Hoc Mazarin

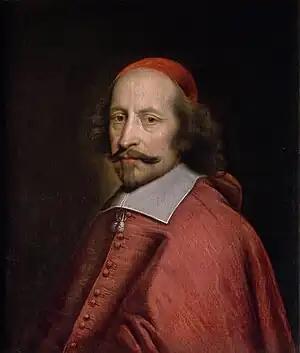
Cardinal Mazarin

Hoc Mazarin is named after Italian prelate Cardinal Mazarin (1602–1661), who served as the chief minister to the kings of France, Louis XIII and Louis XIV, from 1642 until 1661. Mazarin probably invented the game and he was certainly much in favour of it while at the court of Versailles. It is mentioned in the literature as early as 1649, where it is described as "an invention of the devil".